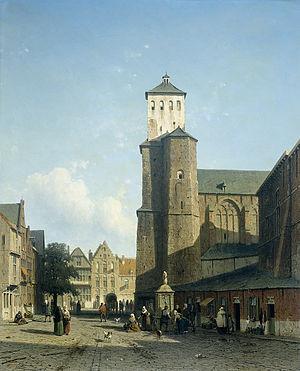
La rue Donceel est une rue ancienne du centre de Liège située devant la collégiale Saint-Denis.
La collégiale Saint-Denis de Liège fait partie du patrimoine religieux de Liège. Fondée au Xᵉ siècle, c'est l'une des sept collégiales liégeoises.
Les sept collégiales de Liège sont les témoins privilégiés de la naissance de la principauté de Liège. Ces fondations sont le résultat de la volonté délibérée de l'évêque ou de son entourage immédiat. Des raisons diverses ou plurielles semblent avoir prévalu lors de la fondation de chacune des collégiales. Lieu de défense, lieux d'asile, lieux de repos et de prières, les collégiales liégeoises sont les témoins de cette période extraordinaire qui vit la naissance de la Principauté. À l'exception de Saint-Pierre, sacrifiée par la restructuration paroissiale de XIXᵉ siècle elles sont encore, avec l'église Saint-Jacques-le-Mineur, fièrement dressées au centre de Liège.